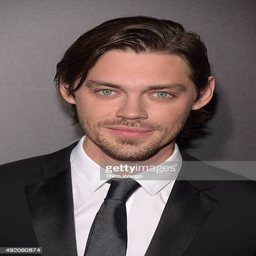
actor attends the season premiere